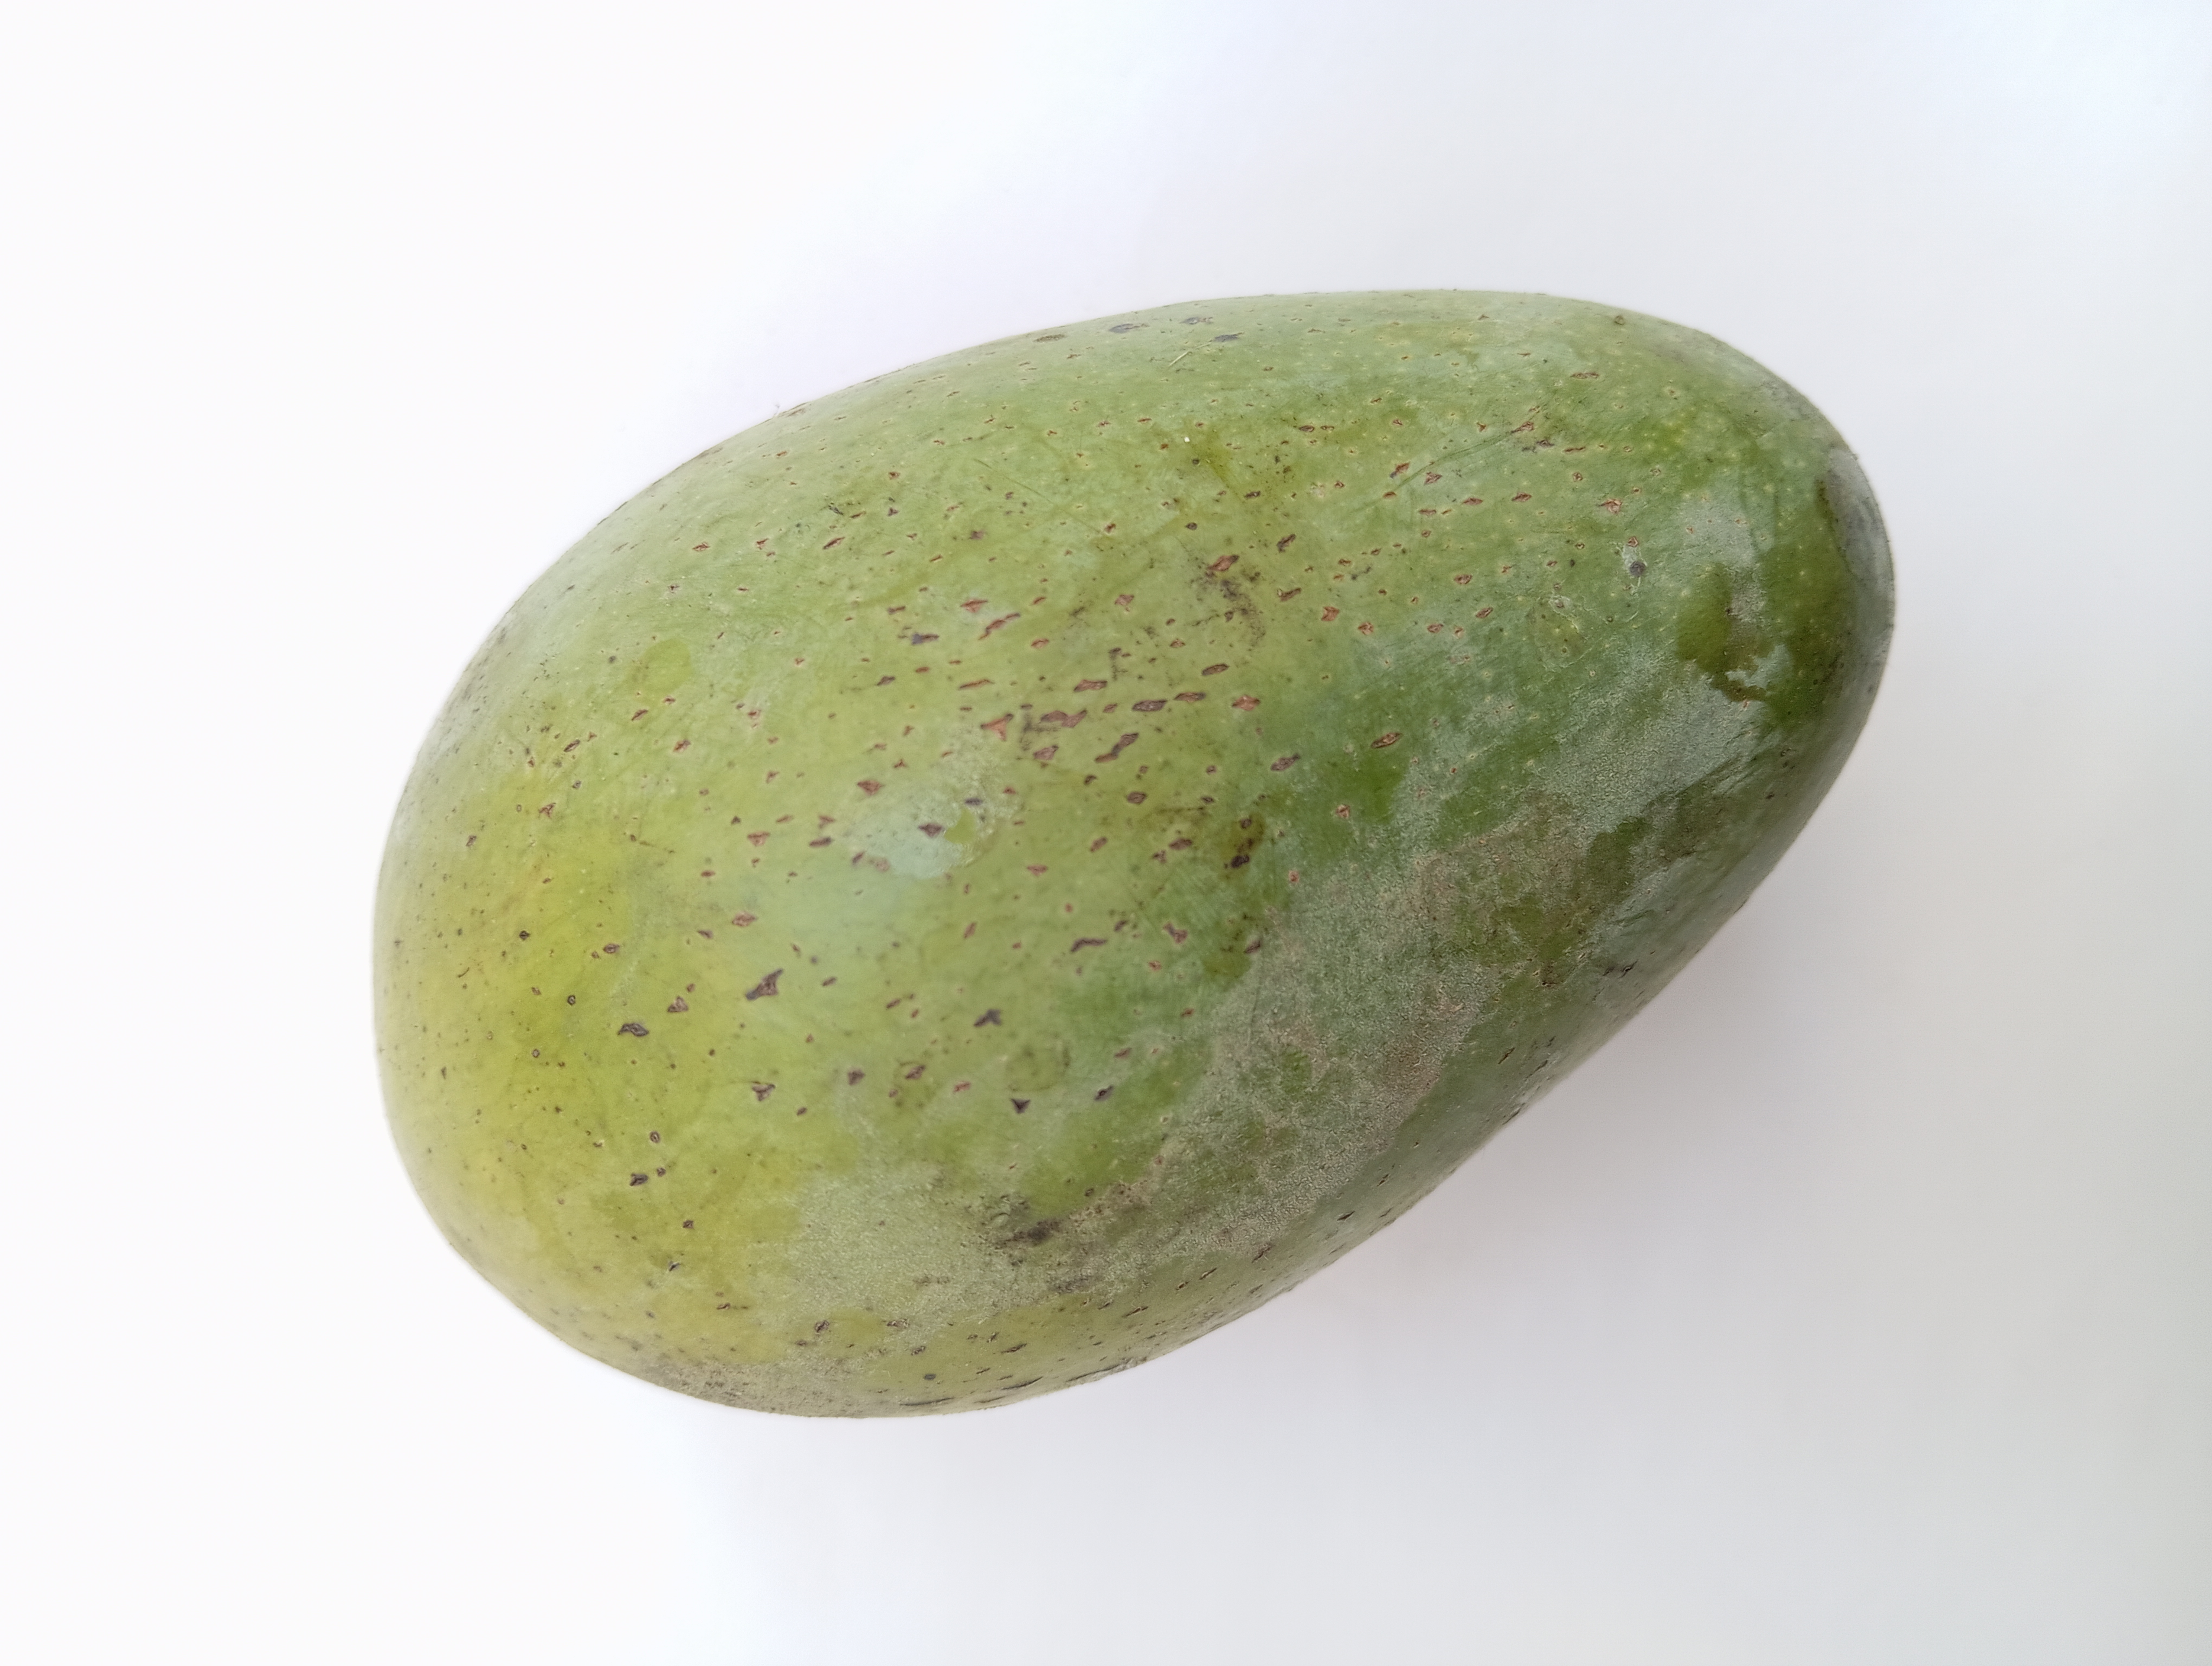
Mango variety: Amrapali